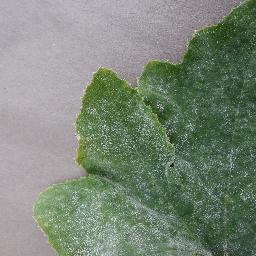
Label: Squash___Powdery_mildew